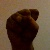
The image shows a hand gesture representing the letter 'S' in Indian Sign Language.